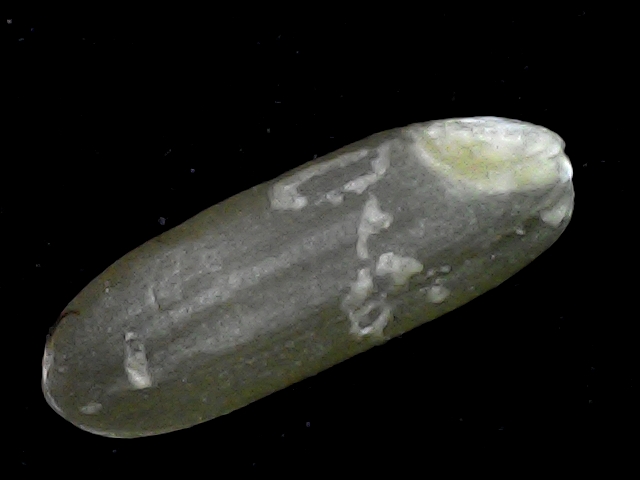
Rice variety: BR23